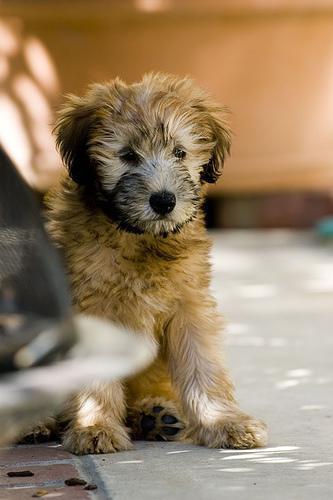
soft-coated_wheaten_terrier